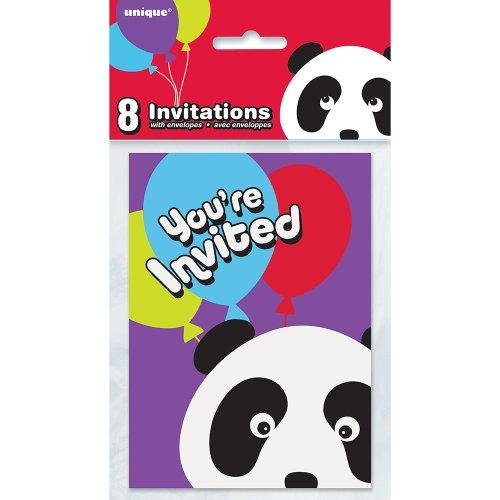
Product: Panda Birthday Invitations, 8ct
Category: Toys & Games | Party Supplies | Tablecovers
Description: Coordinate these invitations with our other panda party supplies and party decorations.
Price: $3.66
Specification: ProductDimensions:0.2x4.5x8.4inches|ItemWeight:4.2ounces|ShippingWeight:4.2ounces(Viewshippingratesandpolicies)|Department:party-supplies|Manufacturer:UniquePartyFavors|ASIN:B00IUX4474|DomesticShipping:ItemcanbeshippedwithinU.S.|InternationalShipping:ThisitemcanbeshippedtoselectcountriesoutsideoftheU.S.LearnMore|Itemmodelnumber:45564|DatefirstlistedonAmazon:March7,2014